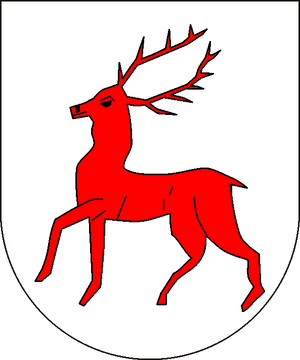
Le Cercle du Bas-Rhin-Westphalie fut un cercle impérial du Saint-Empire romain germanique. Il fut fondé en 1500.